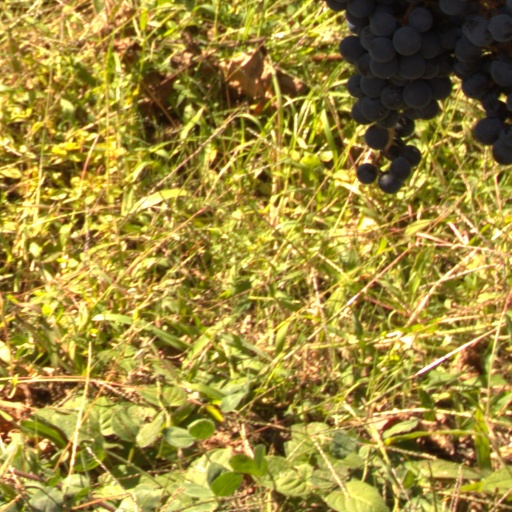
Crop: grape